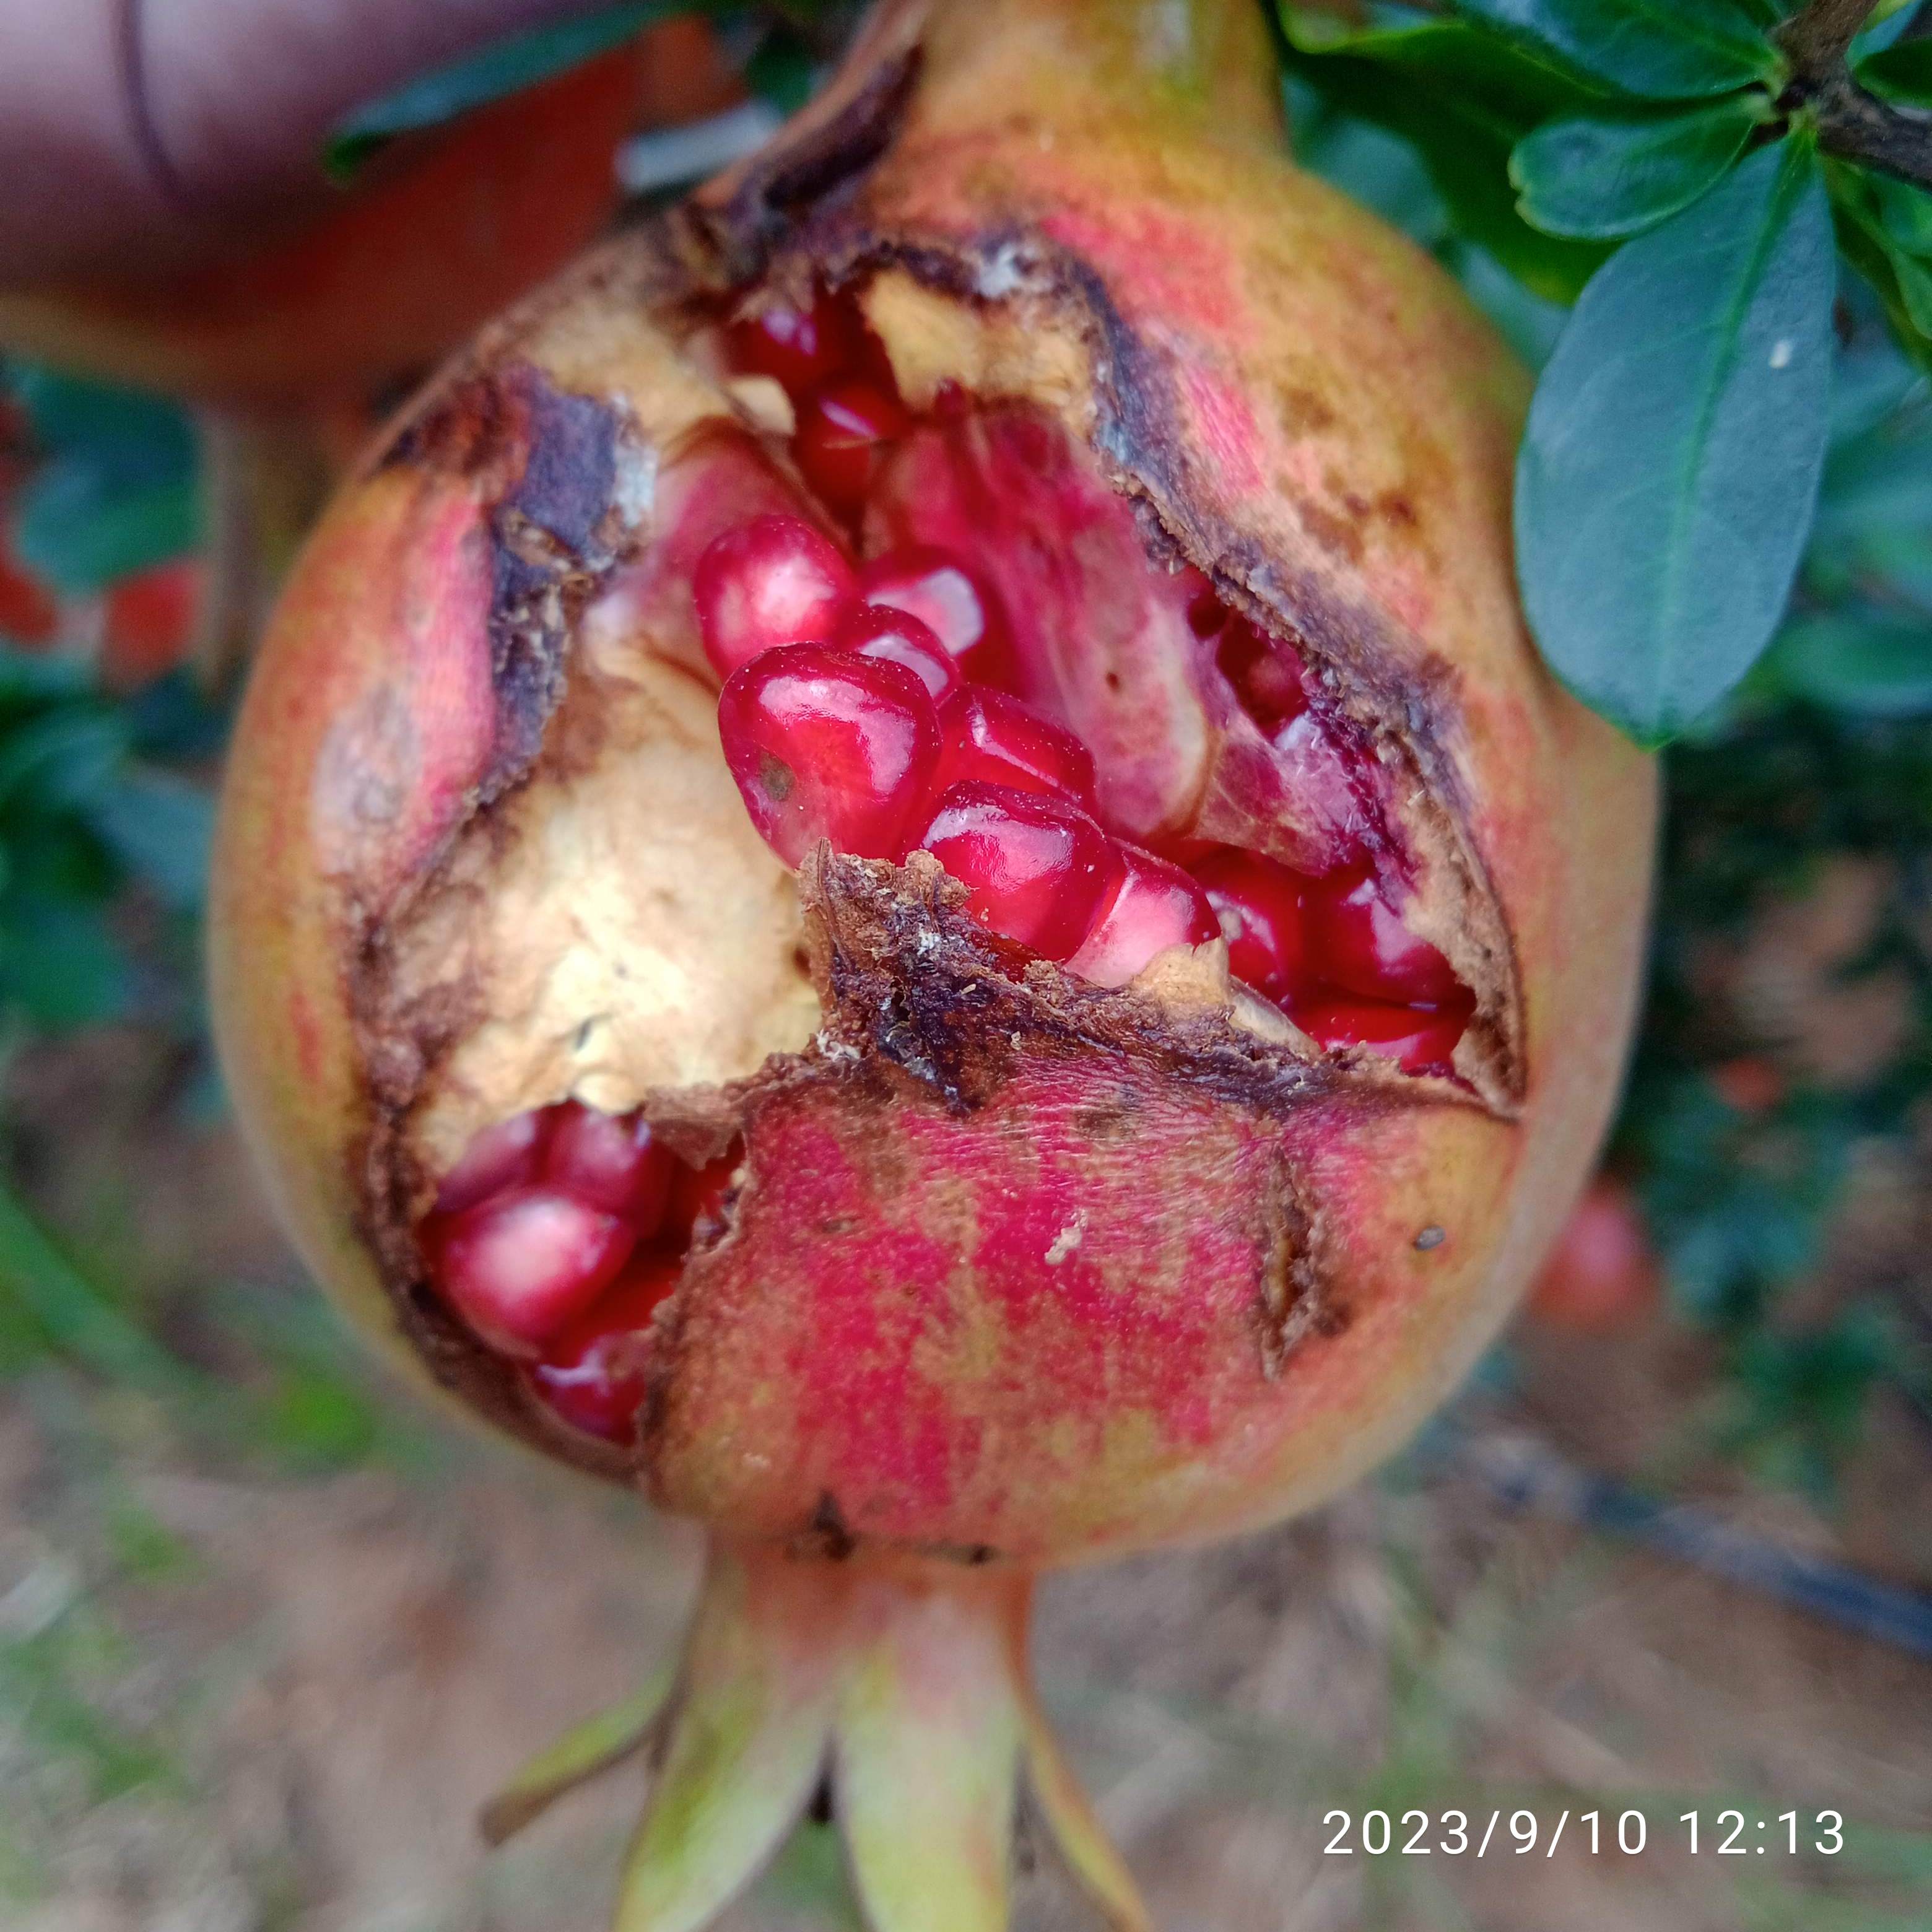
Label: Bacterial_Blight